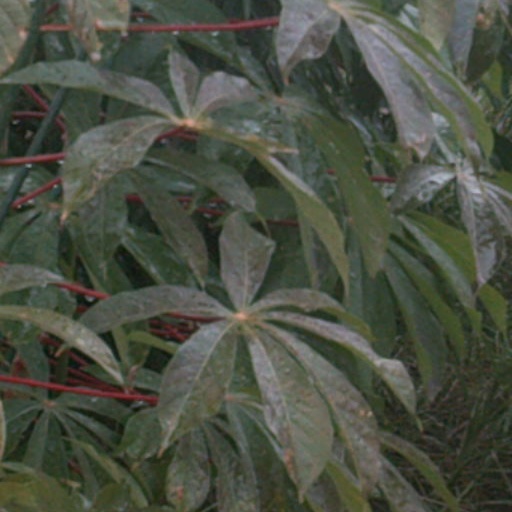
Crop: cassava